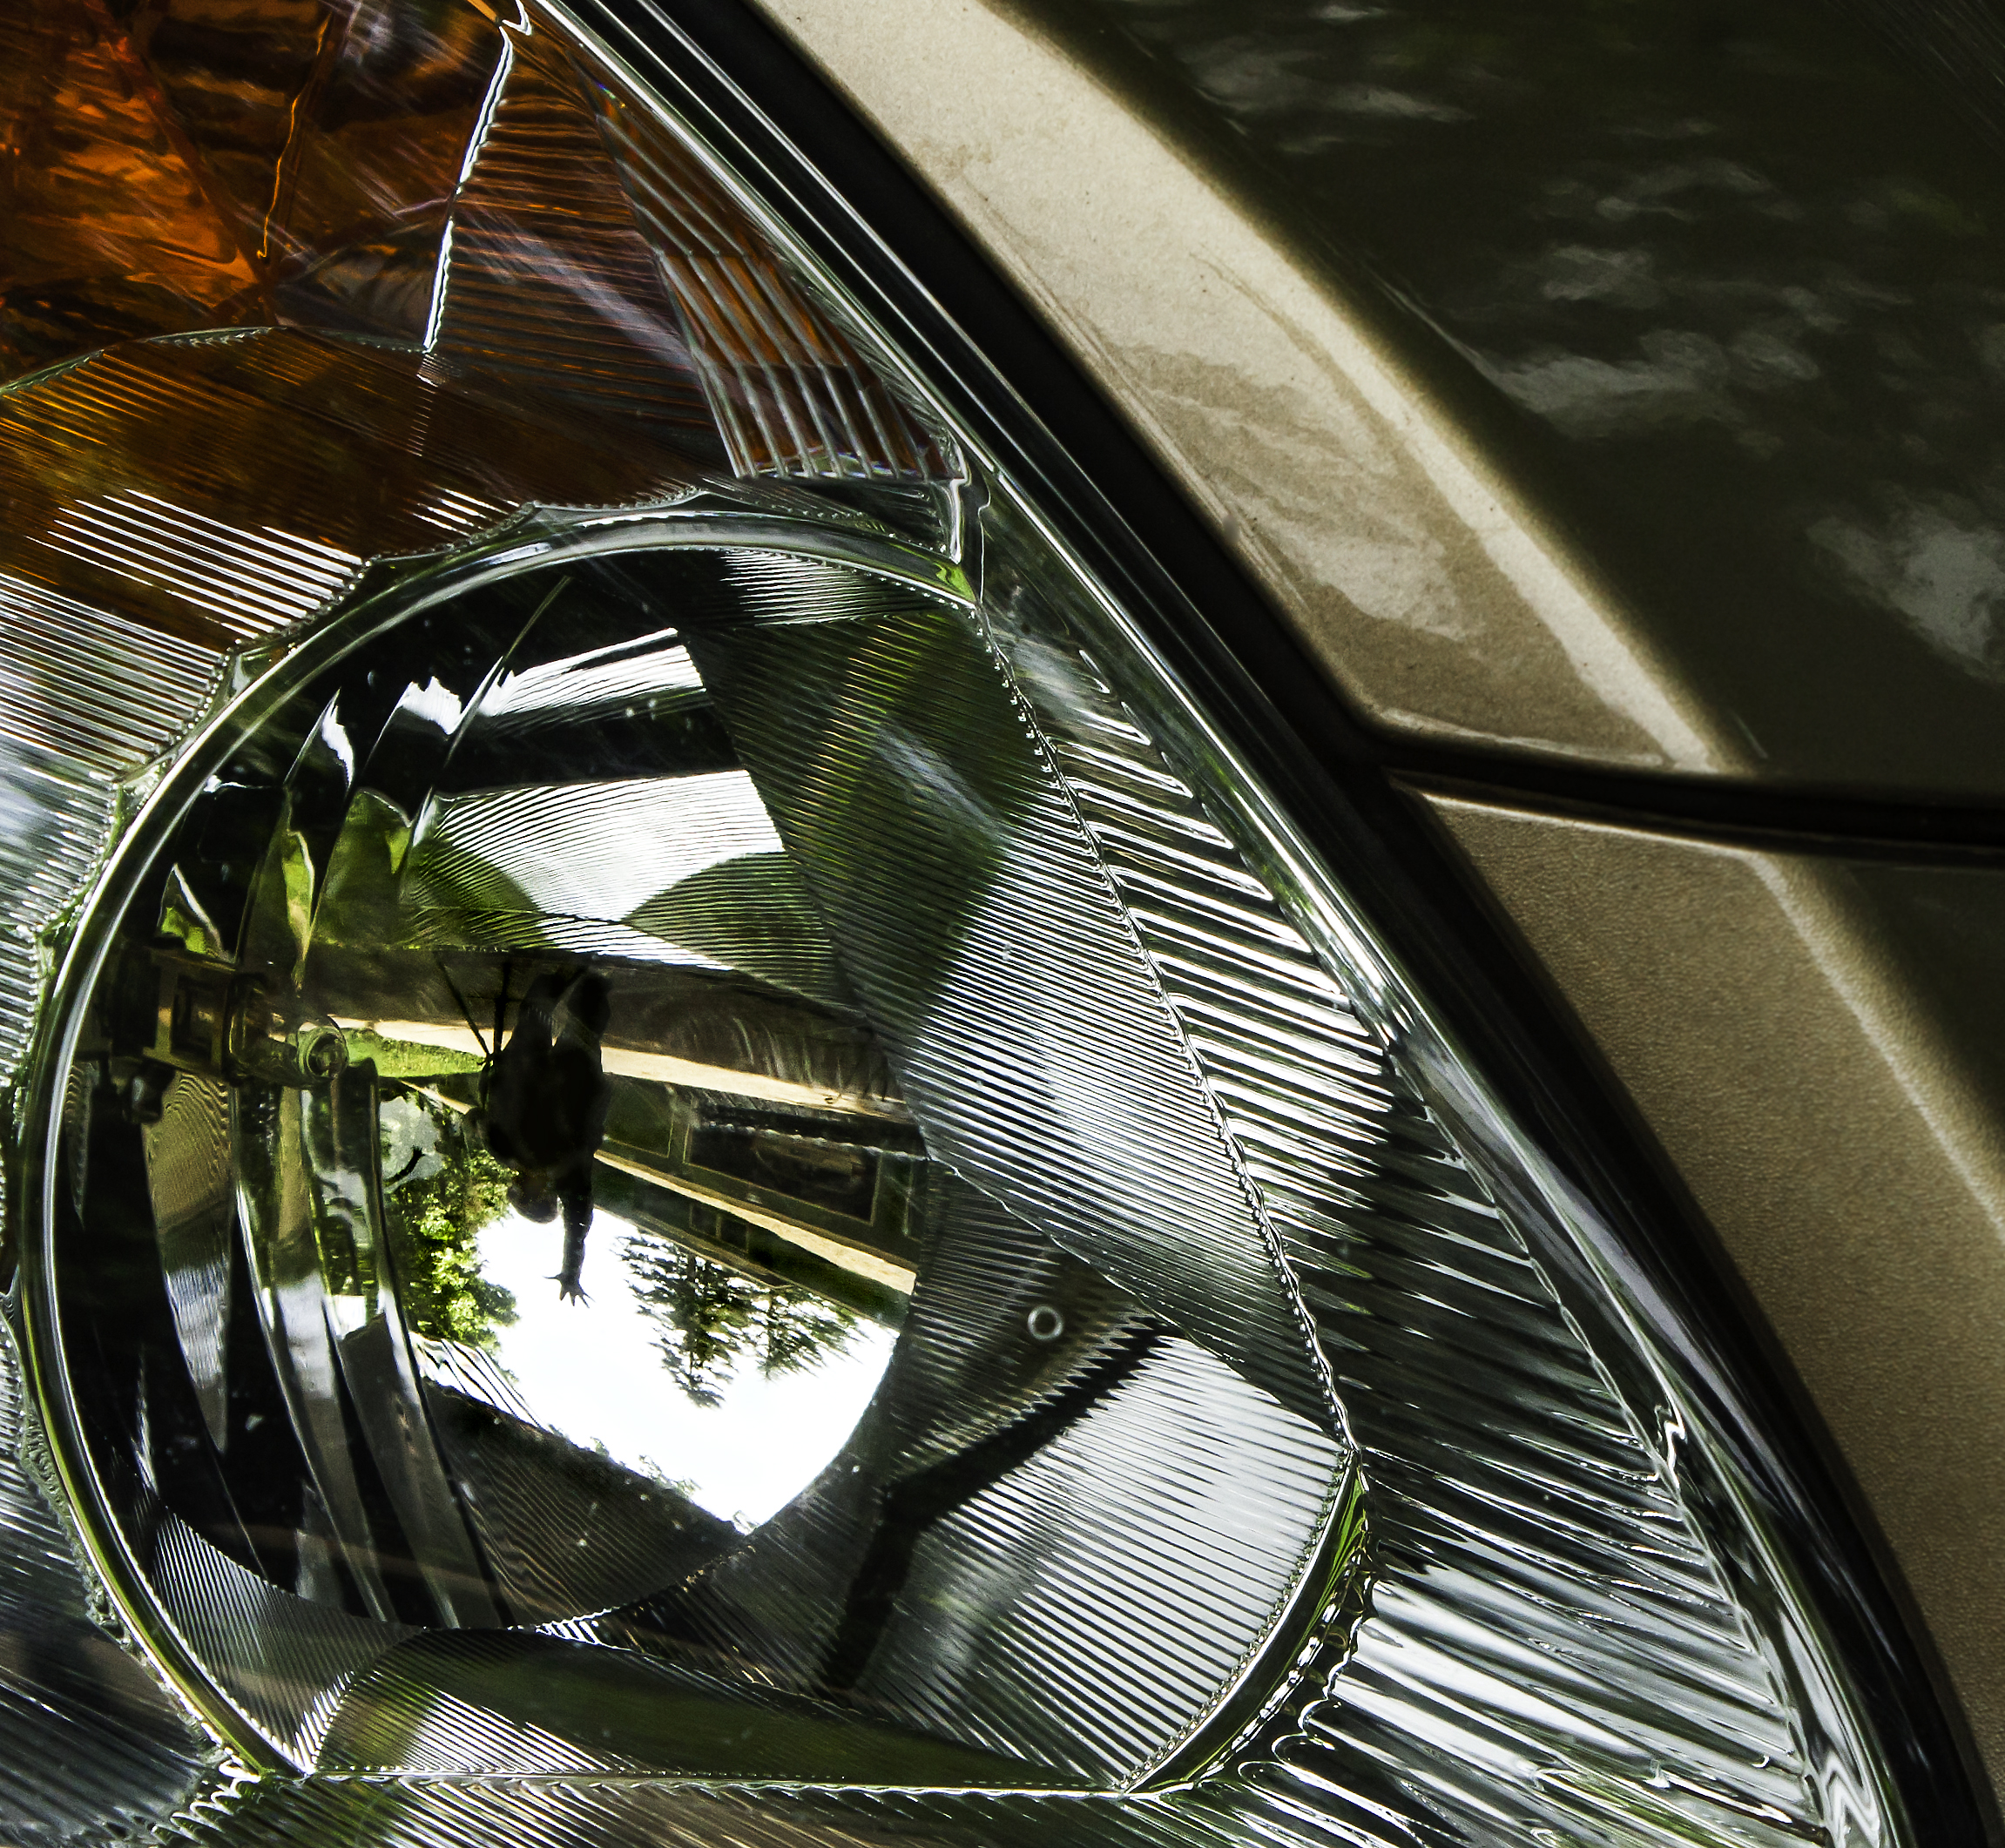
light, abstract, car, wheel, window, glass, green, reflection, vehicle, windshield, headlight, close up, chrome, sunglasses, glasses, selfportrait, macro photography, msh0513, showbizwinner, msh051320